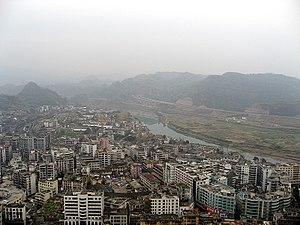
Pingshi est une ville dans la province de Guangdong en Chine. La ville appartient a l'arrondissement Enping dans la préfecture de Jiangmen. La prison de